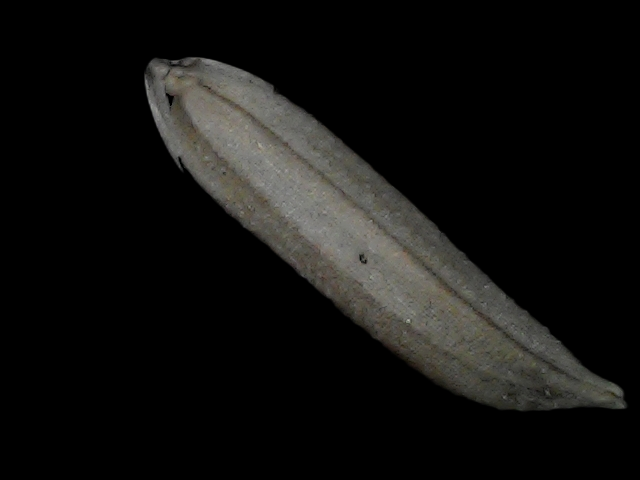
Rice variety: Bd57